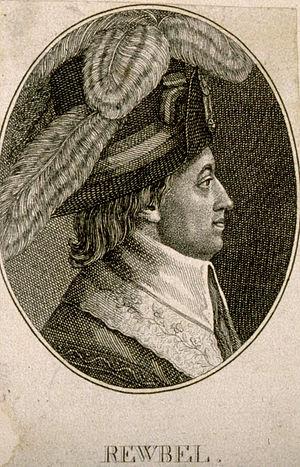
Jean-François Reubell (estampe)
Les cinq directeurs sont les détenteurs du pouvoir exécutif sous le Directoire, régime qui gouverne la France entre 1795 et 1799. Ils sont désignés, selon la Constitution de l'an III, par le Conseil des Anciens dans une liste produite par le Conseil des Cinq-Cents, et restent cinq ans en fonction. Un des directeurs doit être remplacé chaque année. Cet exécutif collégial et tournant est conçu pour éviter tout risque de dérive dictatoriale.
Le Directoire est un régime politique français de type directorial en place durant la Première République, du 26 octobre 1795 au 9 novembre 1799. Il tire son nom du « directoire » c'est-à-dire l'ensemble des cinq directeurs, chefs du gouvernement entre lesquels le pouvoir exécutif et les ministres sont répartis, pour éviter la tyrannie, et dont le siège est au palais du Luxembourg. Mis en place à la fin de la Terreur par les républicains modérés de la Convention thermidorienne, le régime, inspiré par une bourgeoisie enrichie par la spéculation sur les biens nationaux et les assignats, rétablit le suffrage censitaire, qui sert à élire les deux chambres législatives, le Conseil des Cinq-Cents et le Conseil des Anciens. Cette recherche de stabilité sociale est contrebalancée par un renouvellement annuel du tiers du corps législatif et d'un ou deux des cinq directeurs.
Jean-François Reubell ou Rewbell, né le 6 octobre 1747 à Colmar, en Alsace, et mort le 24 novembre 1807 dans la même ville, est un homme politique et diplomate français, une figure républicaine modérée mais intransigeante de la Révolution et un de ses principaux acteurs.